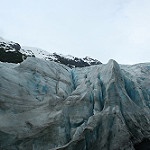
Label: glacier